Decanter centrifuge

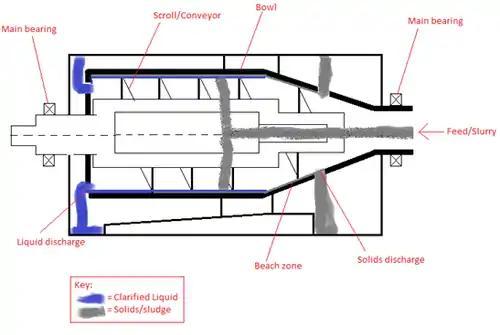
Figure 1. A schematic diagram of a Horizontal Decanter Centrifuge

In conveyor decanter centrifuges the conveyor or scroll fits inside a rotating bowl and carries the solids settled against the wall, pushing them across a beach towards the underflow where the solids discharge. The conveyor allows for an increase in separation efficiency and feed capacity.